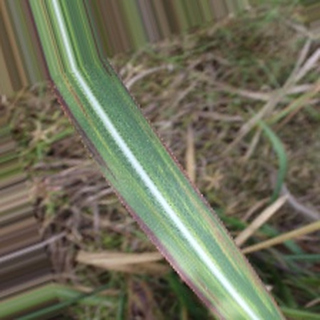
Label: sugarcane_bacterial_blight